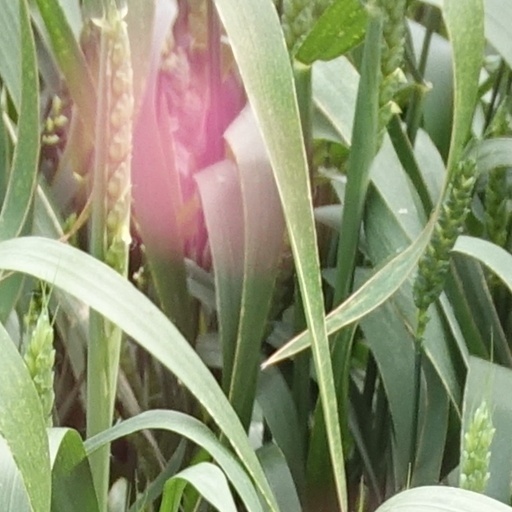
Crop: wheat